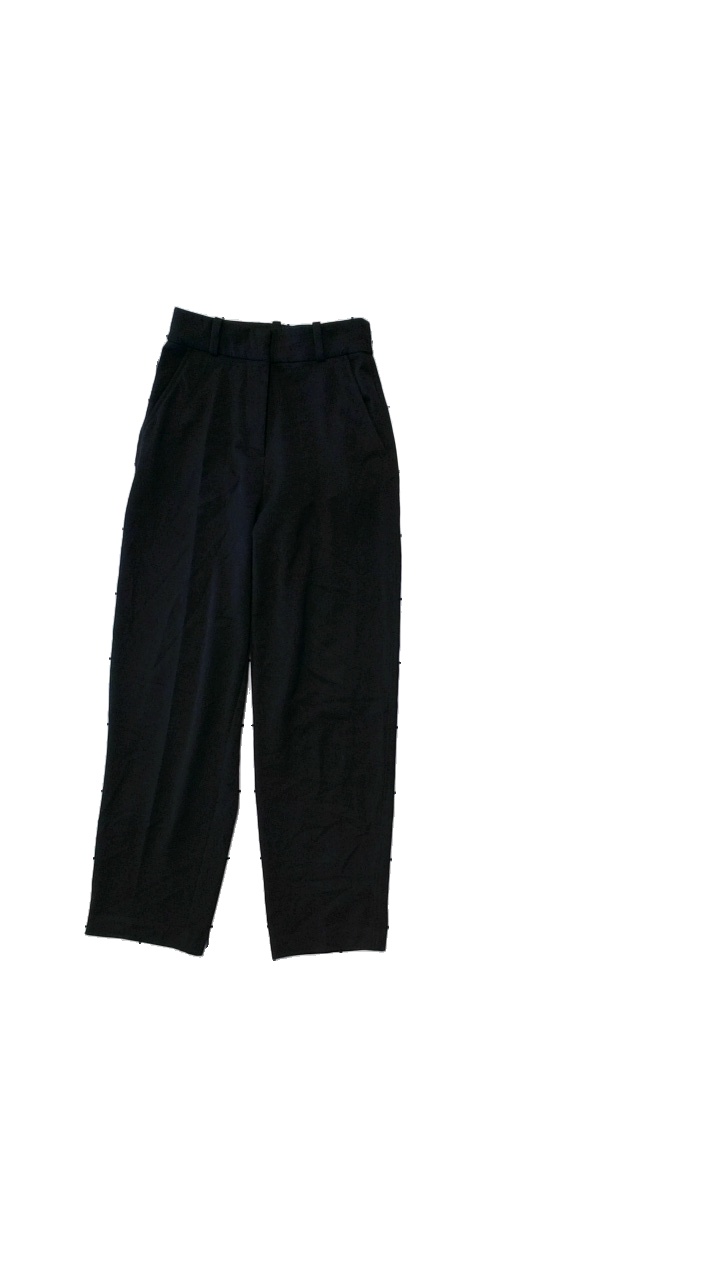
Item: Trousers (Ladies)
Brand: H&m
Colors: Black
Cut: Regular
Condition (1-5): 5
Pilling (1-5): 5
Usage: Export
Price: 50-100